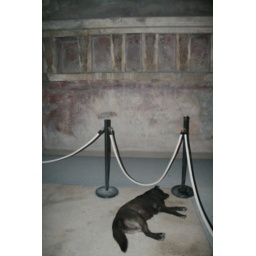
A dog sleeping in the baths